White Plum Asanga

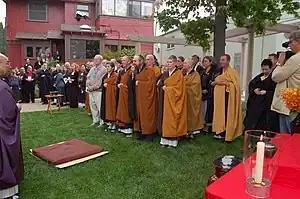
Many teachers of the White Plum Asanga present at the 40th anniversary of the Zen Center of Los Angeles

White Plum Asanga, sometimes termed White Plum Sangha, is a loose (hence asangha) "organization of peers whose members are leaders of Zen Communities in the lineage of Hakuyu Taizan Maezumi," created by Hakuyu Taizan Maezumi and Tetsugen Bernard Glassman. It consists of Maezumi's Dharma heirs and subsequent successors.